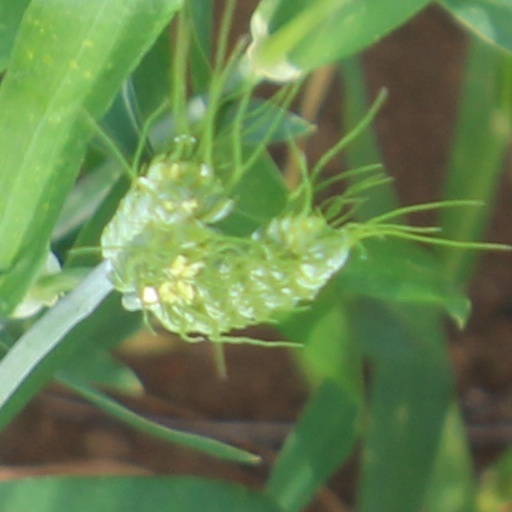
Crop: wheat